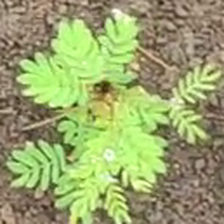
Weed species: Dwarf_cassia_(Chamaecrista pumila)